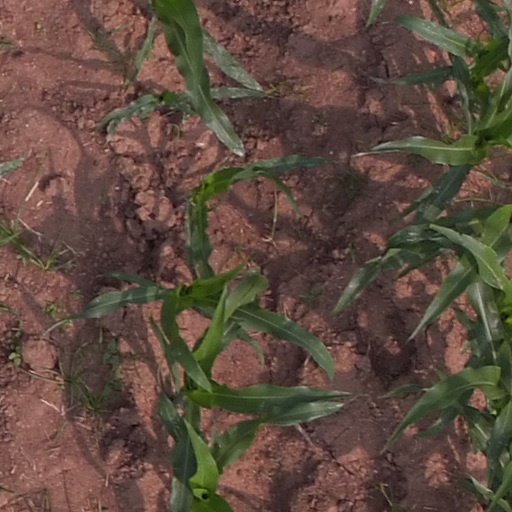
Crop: maize; corn